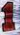
Number: 1